List of number-one songs of 2018 (Mexico)

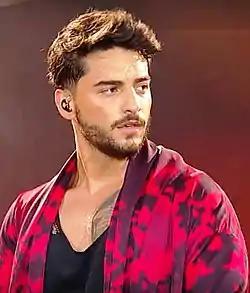
Colombian singer Maluma (pictured) earned four General number-one songs in 2018.

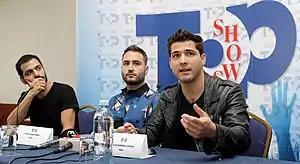
Mexican band Reik (pictured) earned their second General #1 song with "Me niego", and their first General number-one since 2008.

"Tu postura" by Banda MS was the best performing song of the year, both by estimated audience and number of spins.